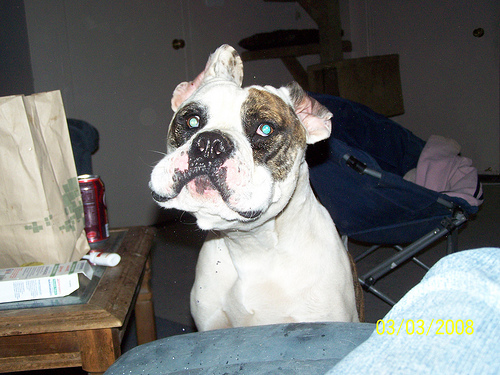
Breed: american bulldog